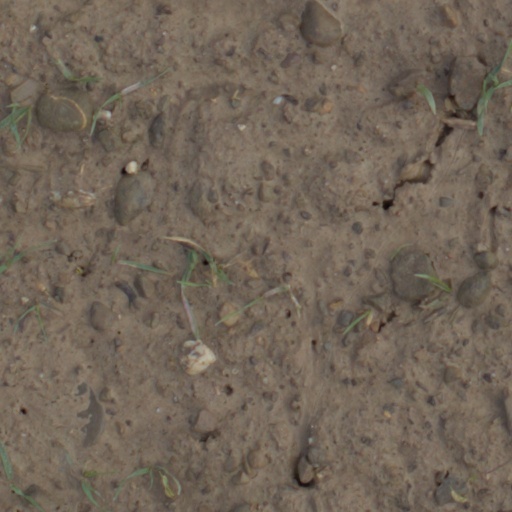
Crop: wheat